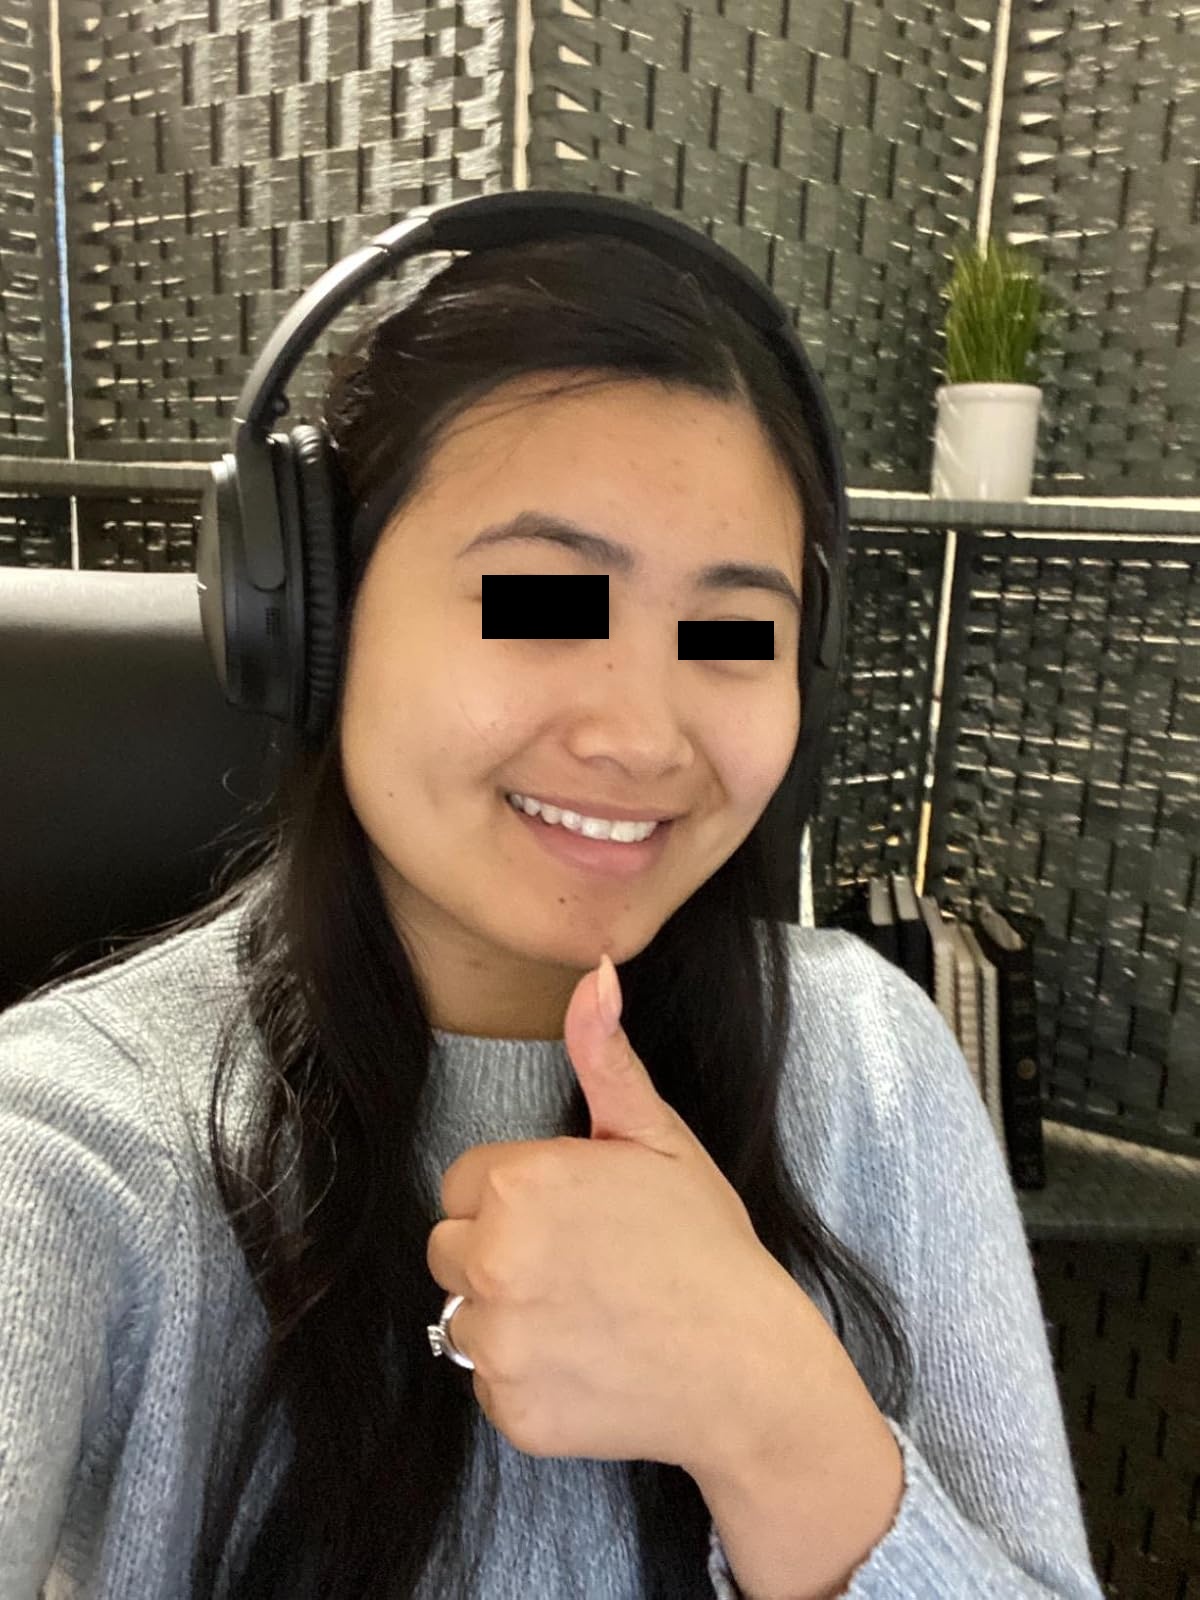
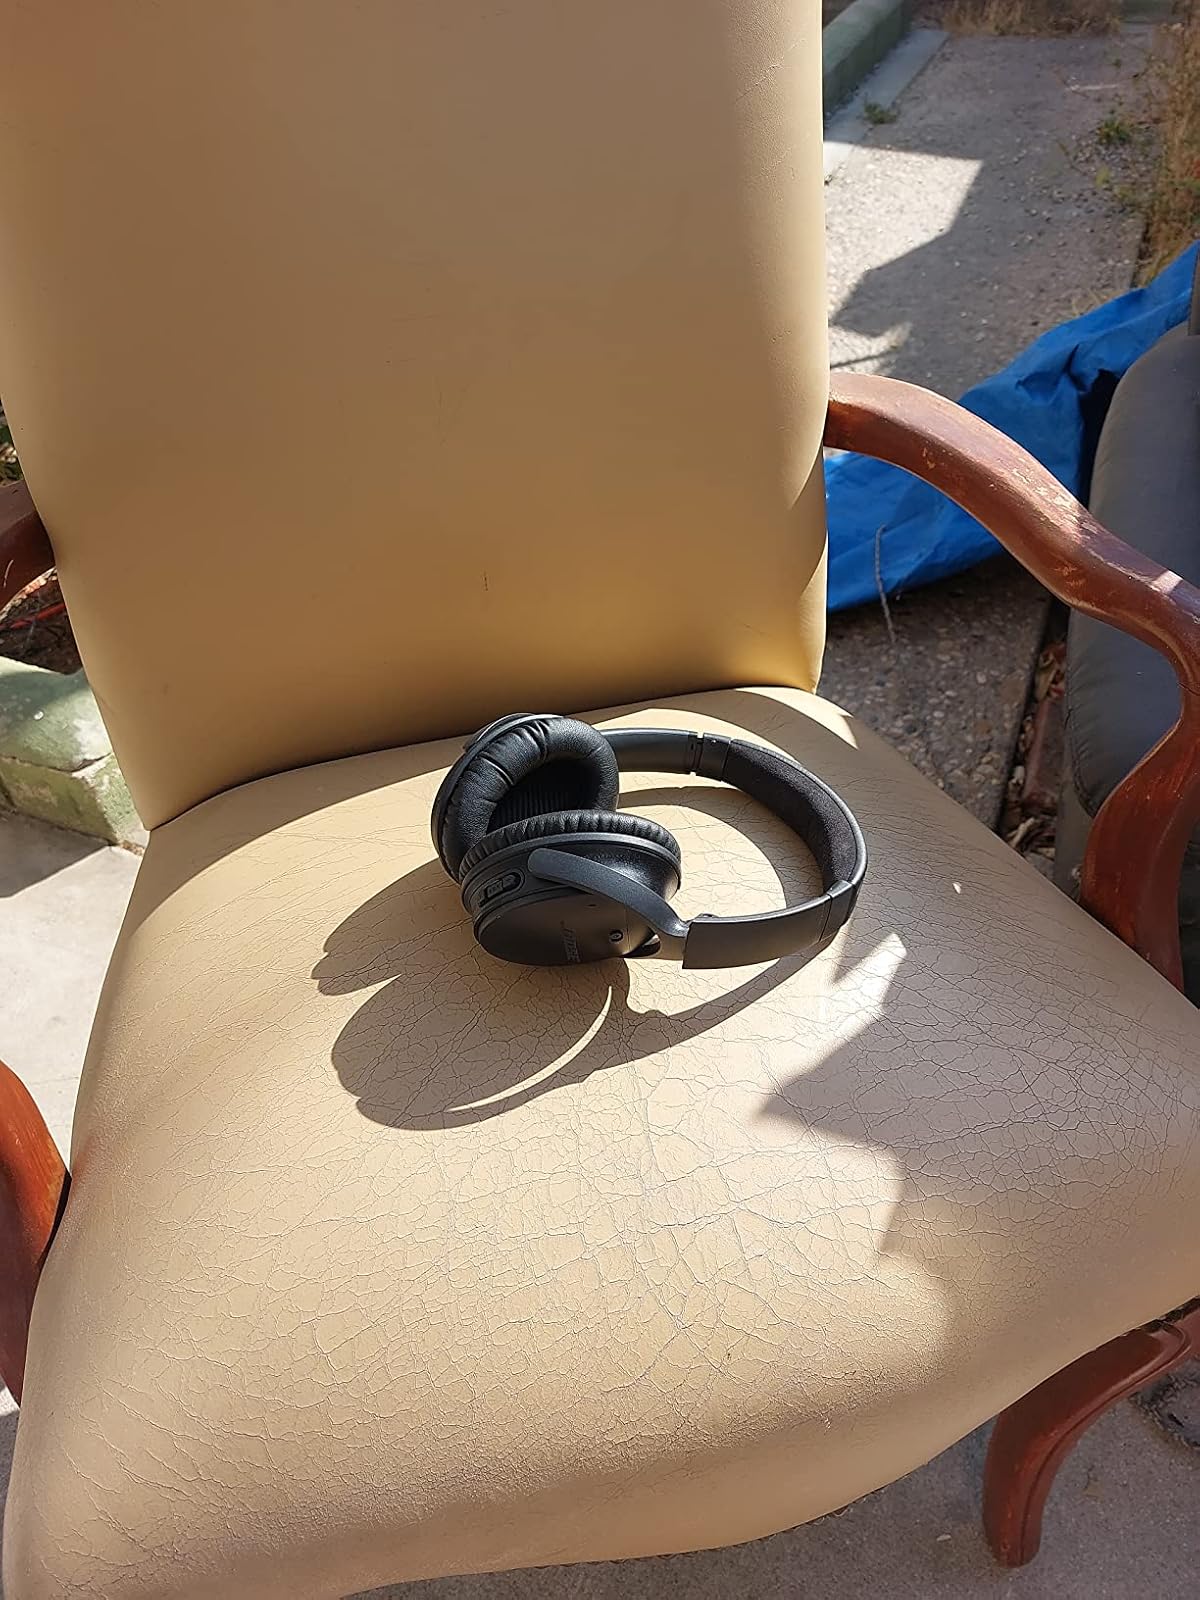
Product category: headphones
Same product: yes